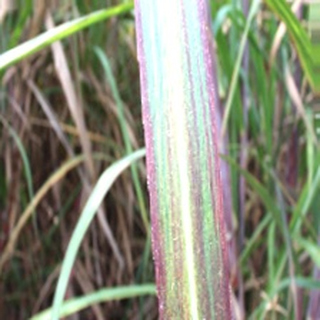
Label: sugarcane_bacterial_blight